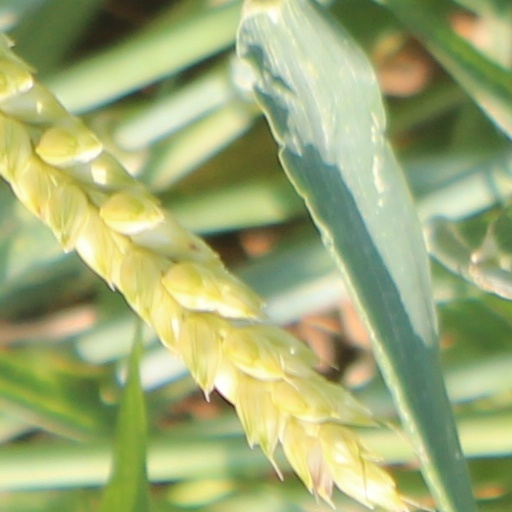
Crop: wheat